Ron Weasley

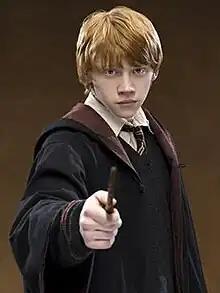
Rupert Grint as Ron Weasley

Ronald Bilius Weasley is a fictional character in the "Harry Potter" series of novels by J. K. Rowling. He is introduced in "Harry Potter and the Philosopher's Stone" as a first-year student on his way to the wizarding school Hogwarts. During the school year, Ron befriends Harry Potter and Hermione Granger. Being the only member of the trio who was raised in wizarding society, he provides insight into wizarding customs and traditions. Along with Harry and Hermione, he is a member of Gryffindor House at Hogwarts and is present for most of the action throughout the series. Ron is portrayed by Rupert Grint in all eight "Harry Potter" films, and Alastair Stout in the upcoming television series.